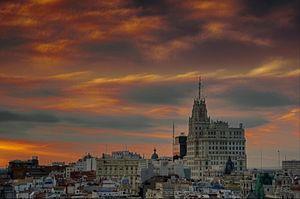
L’immeuble Telefónica est un gratte-ciel de Madrid, capitale de l'Espagne.
L’immeuble Telefónica est un gratte-ciel de Madrid, capitale de l'Espagne.